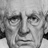
Emotion: neutral